Portsmouth line

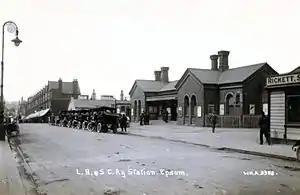
Epsom Town station, pre-Grouping

The Portsmouth line is a secondary main line originally built by the London, Brighton and South Coast Railway and the London and South Western Railway between 1847 and 1868. It leaves the South London Line (Atlantic Lines) at , with connections to the Victoria branch of the Brighton Main Line at , and continues via , and to join the Mid-Sussex Line at .